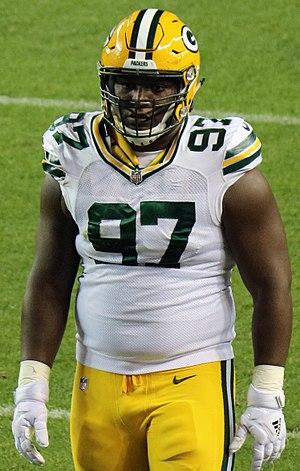
Kenneth Duane Clark Jr., né le 4 octobre 1995 à San Bernardino, est un joueur américain de football américain. Il joue Defensive tackle en National Football League.